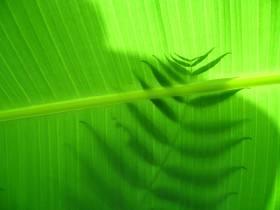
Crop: unknown
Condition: banana